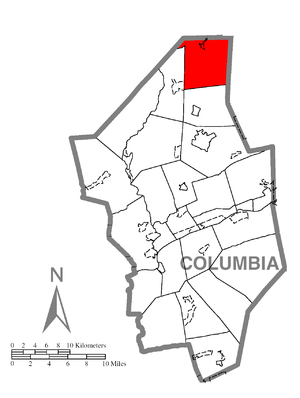
Sugarloaf Township est un township, situé au nord-est du comté de Columbia, en Pennsylvanie, aux États-Unis. En 2010, il comptait une population de 913 habitants.